Smriti Irani

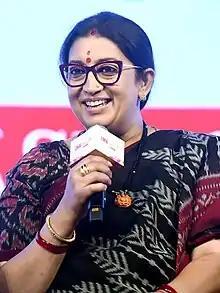
Irani in 2023

Smriti Zubin Irani ( Malhotra; born 23 March 1976) is an Indian politician, actress, fashion model, and television producer. She received widespread acclaim for her role of Tulsi Virani in the soap opera "Kyunki Saas Bhi Kabhi Bahu Thi" by "Ekta Kapoor", which became the most watched show at its time and won her numerous accolades. An eminent member of the Bharatiya Janata Party (BJP), Smriti Irani has held various significant roles within the Indian Union Cabinet. Born and raised in New Delhi, Smriti comes from a diverse family background. Before entering politics, Smriti had a successful career in the entertainment industry. In 2025, after nearly 2 decades away from acting, Irani reprises her role of Tulsi Virani in Kyunki Saas Bhi Kabhi Bahu Thi 2.